Love and Mary

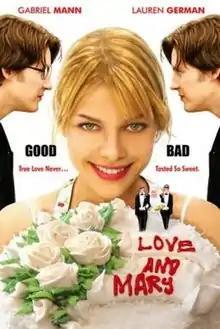
Theatrical Poster

Love and Mary is a 2007 American romantic comedy film written and directed by Elizabeth Harrison and starring Lauren German and Gabriel Mann. The film was produced by Elizabeth Harrison, Peter James Cooper and Jonathan Downs.